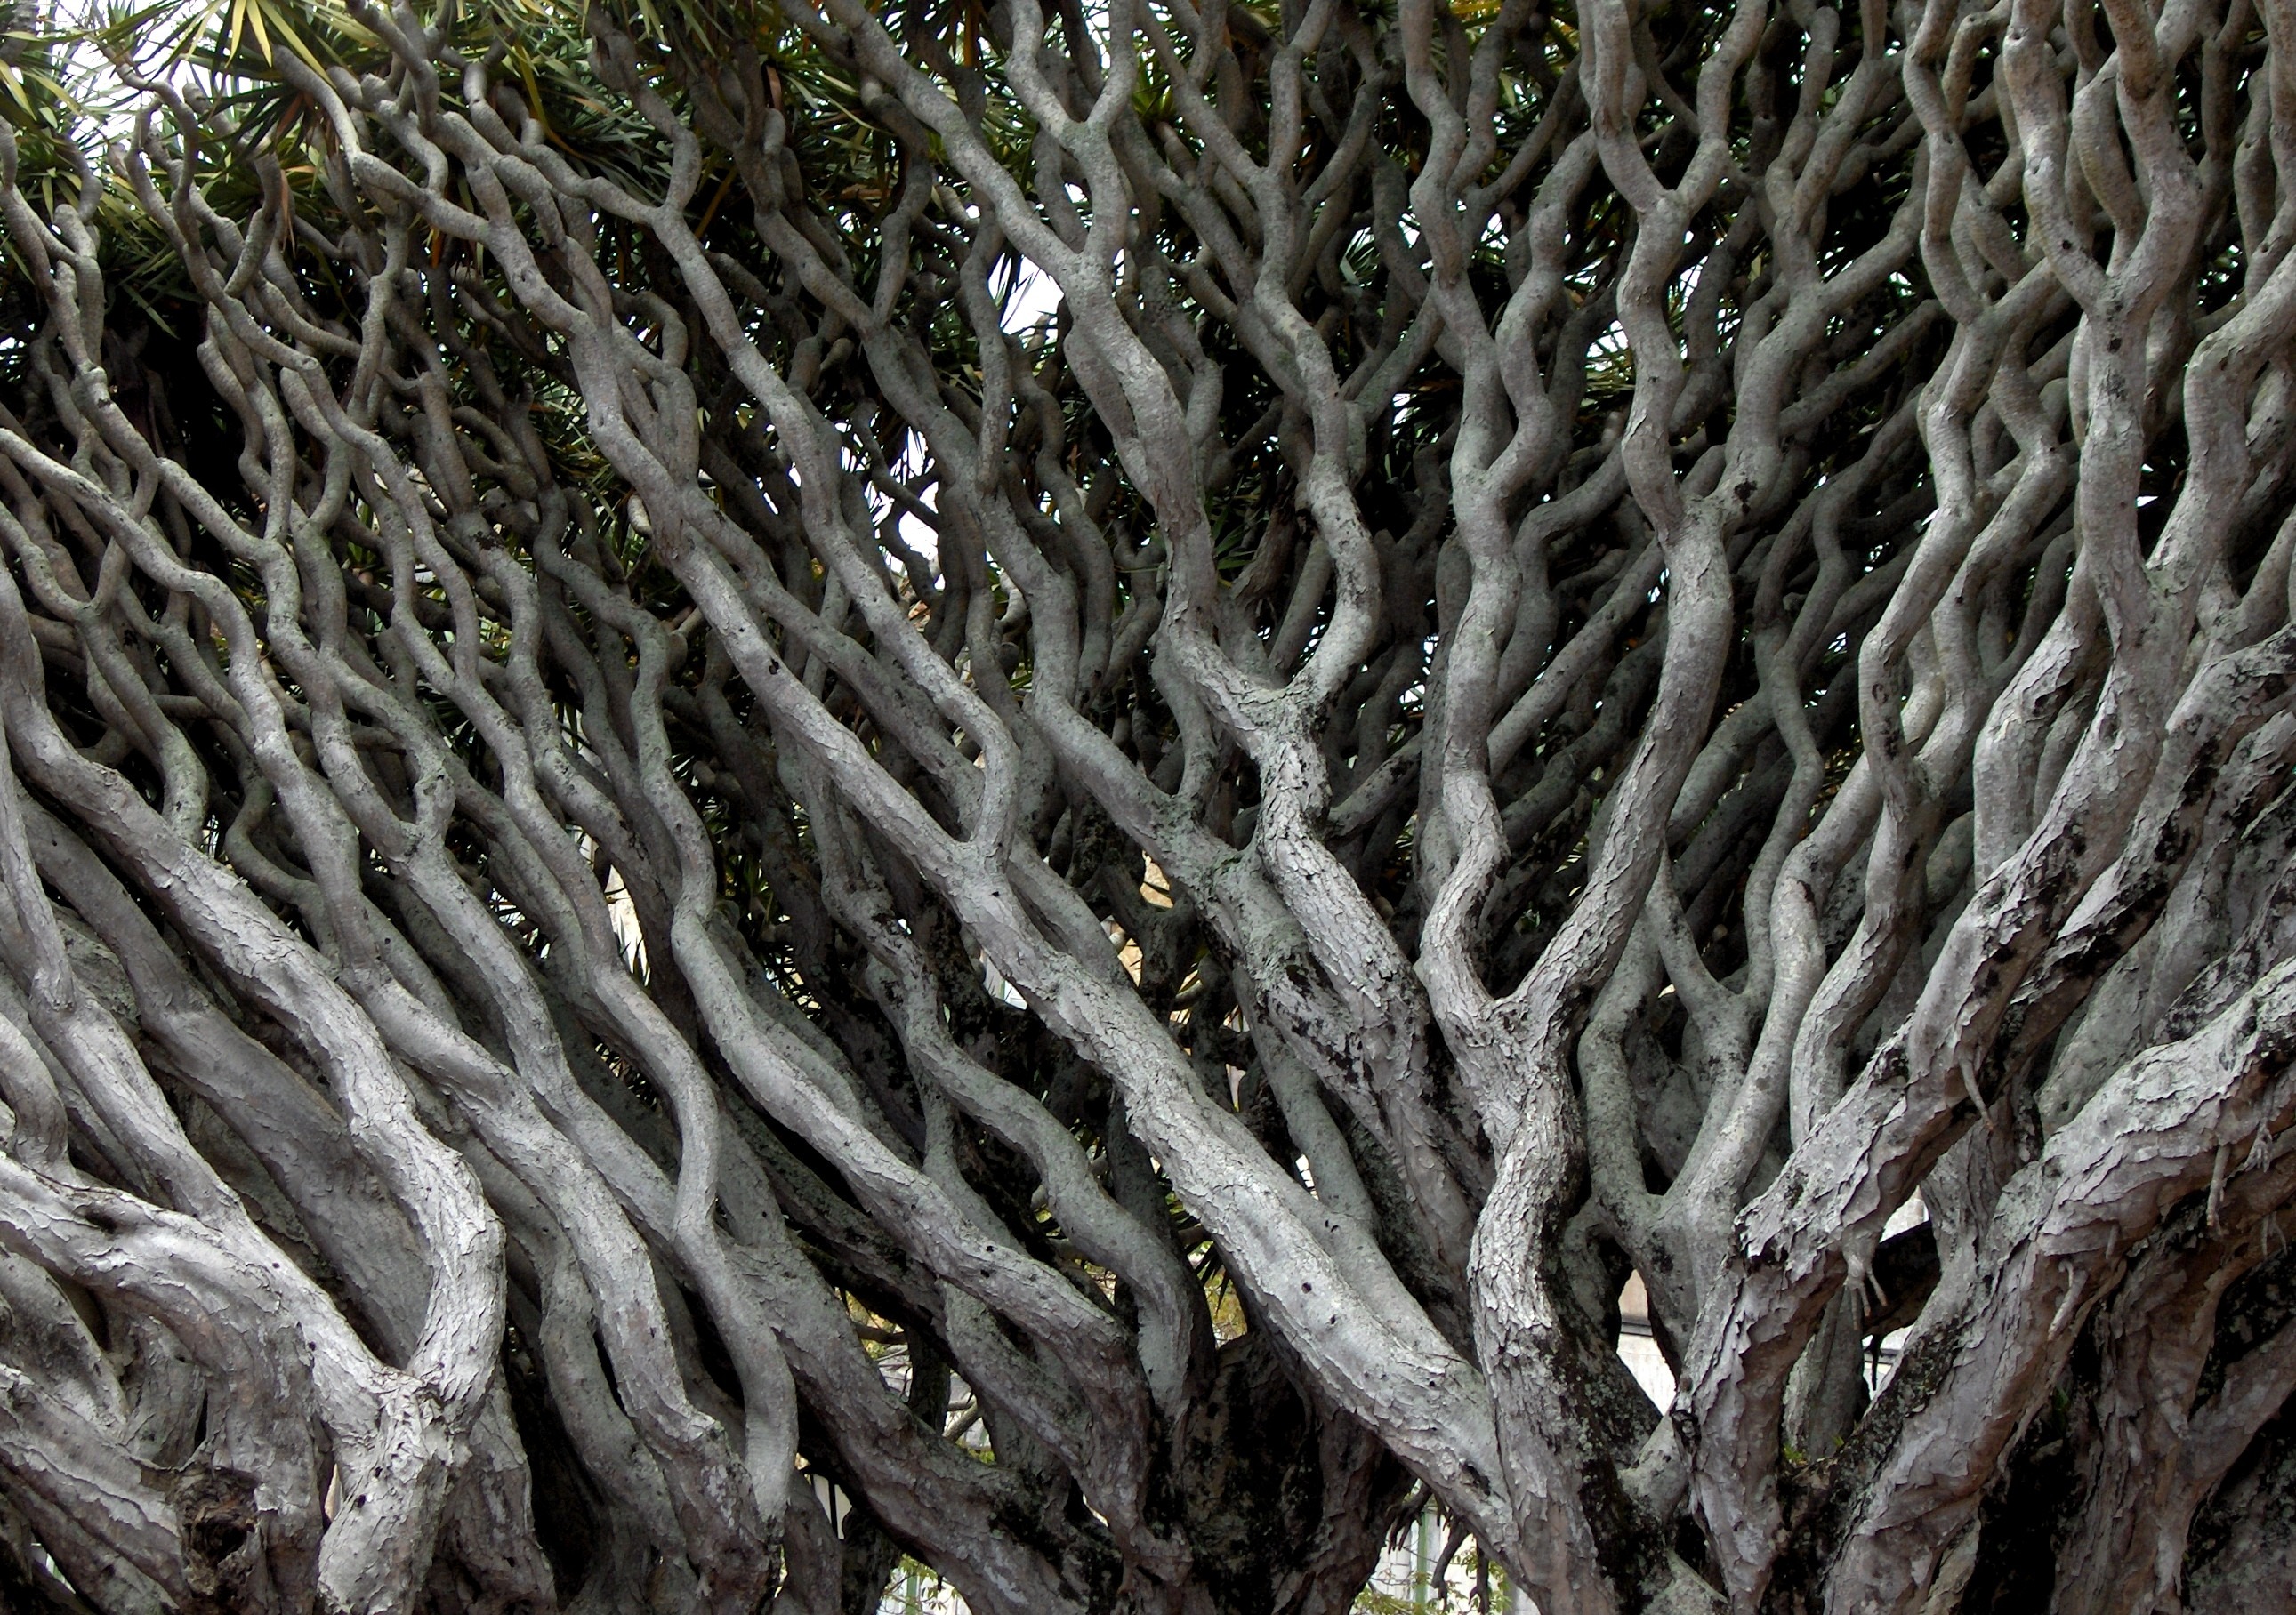
tree, branch, plant, leaf, frost, trunk, gray, botany, root, spruce, ramos, plant stem, woody plant, land plant, dracaena draco